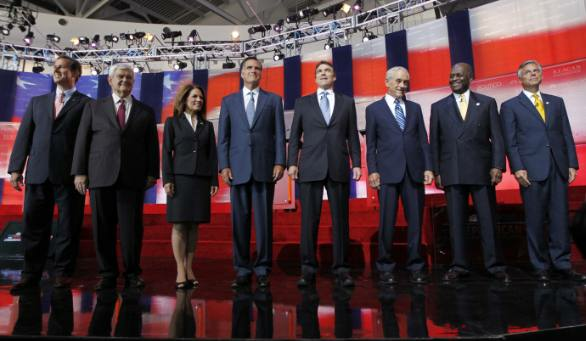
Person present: Yes